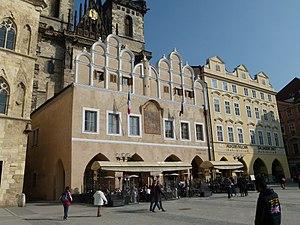
Týnská škola ou école Týn était un lycée médiéval de Prague situé sur la place de la Vieille-Ville, en face de l'Église de Notre-Dame du Týn. L'école était enseignée en latin. Parmi les personnalités célèbres qui ont étudié ici, citons, par exemple, le constructeur Matěj Rejsk.